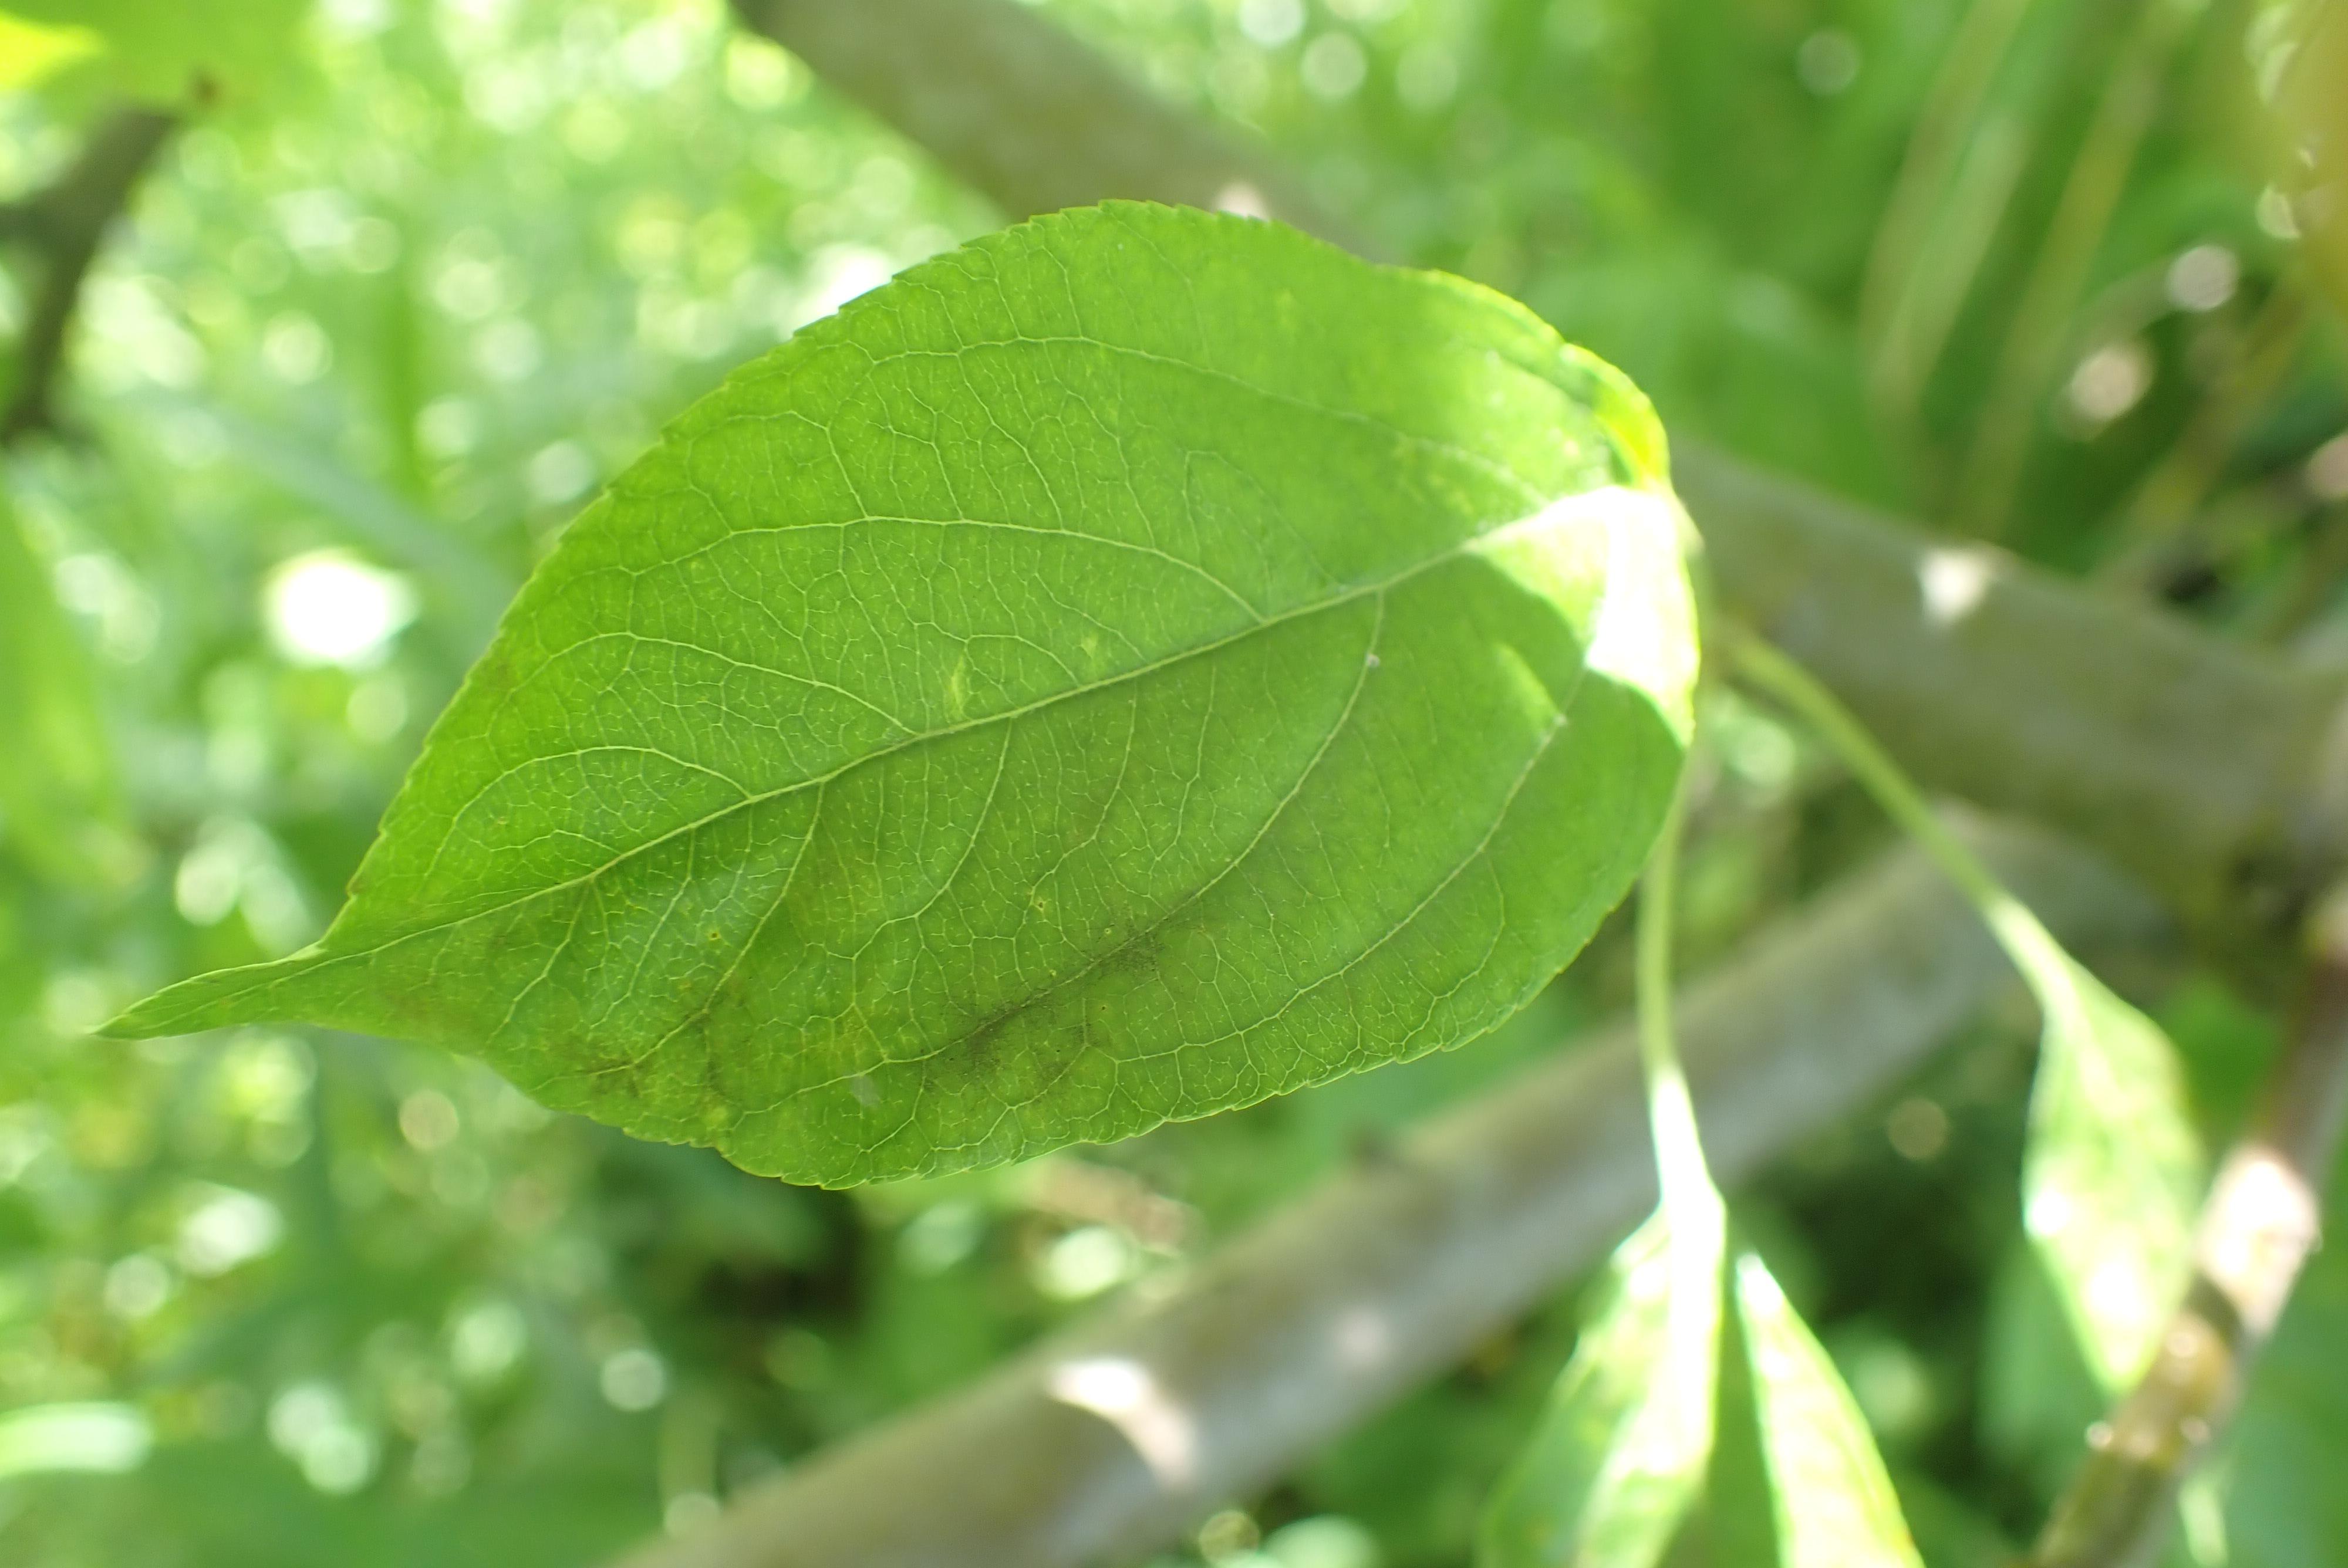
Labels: scab